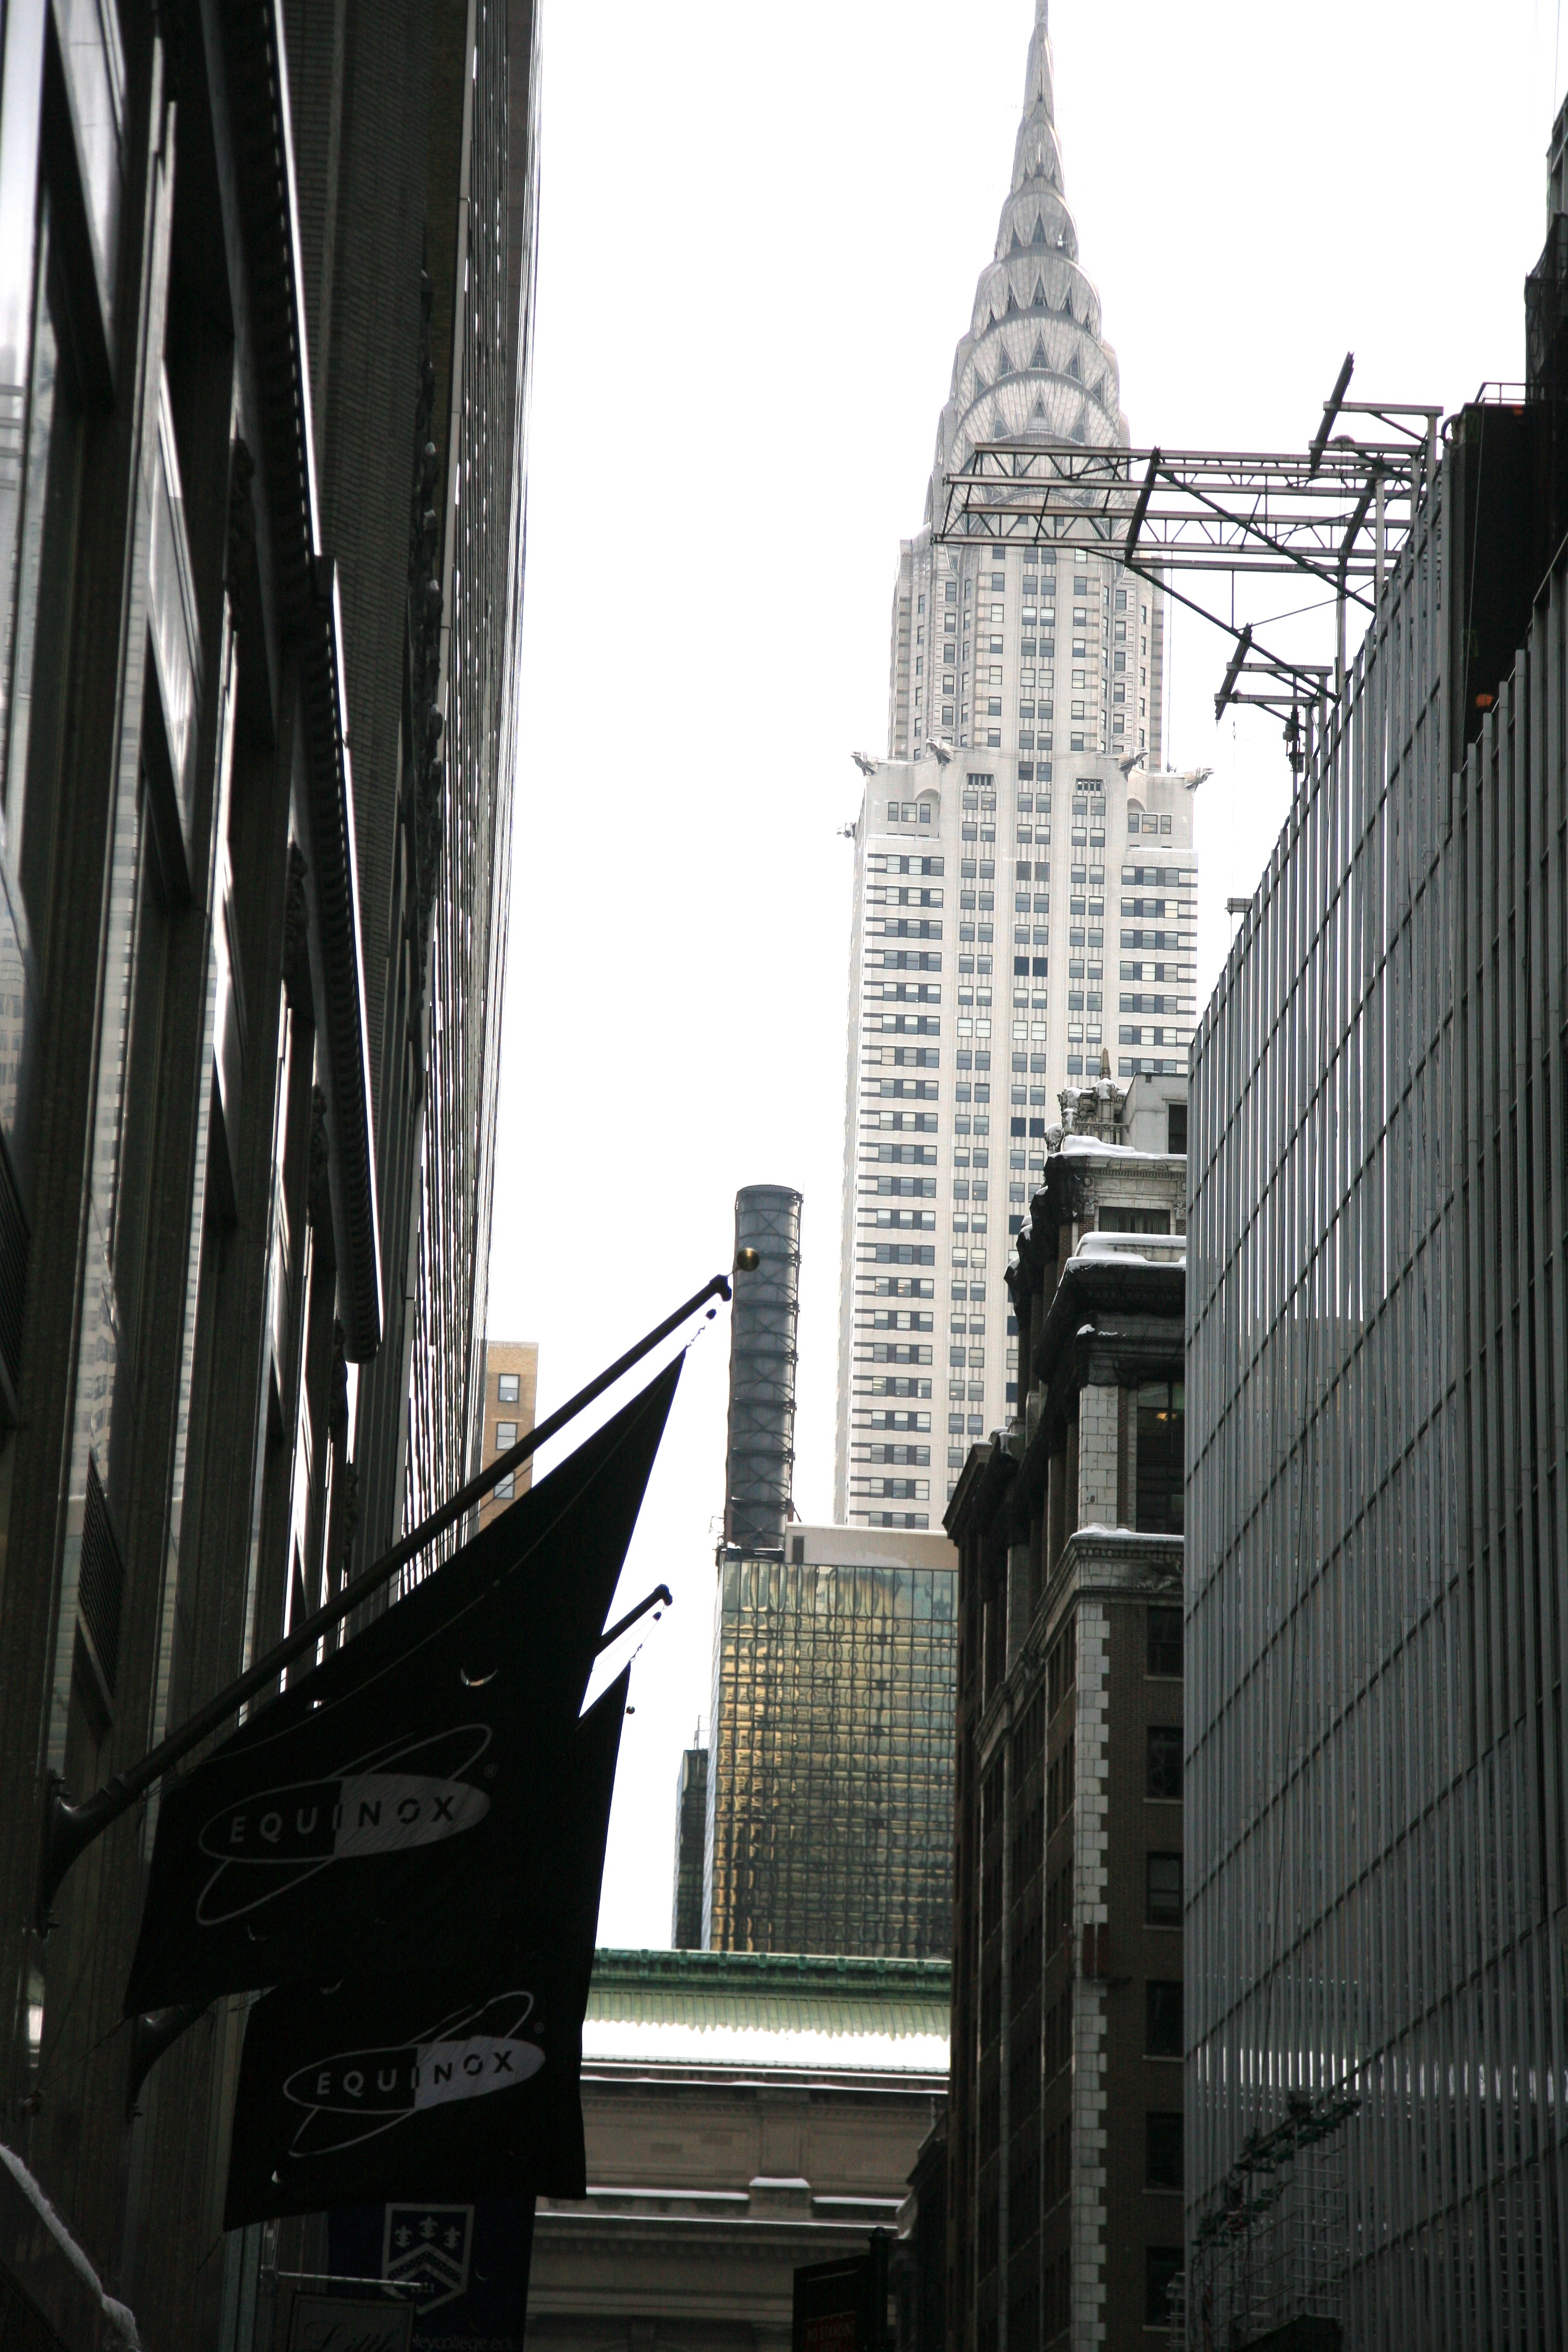
architecture, road, skyline, street, city, skyscraper, manhattan, cityscape, downtown, nyc, facade, tower block, newyork, newyorkcity, ny, chrysler, midtown, metropolis, chryslerbuilding, midtowneast, urban area, human settlement